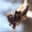
Label: spider